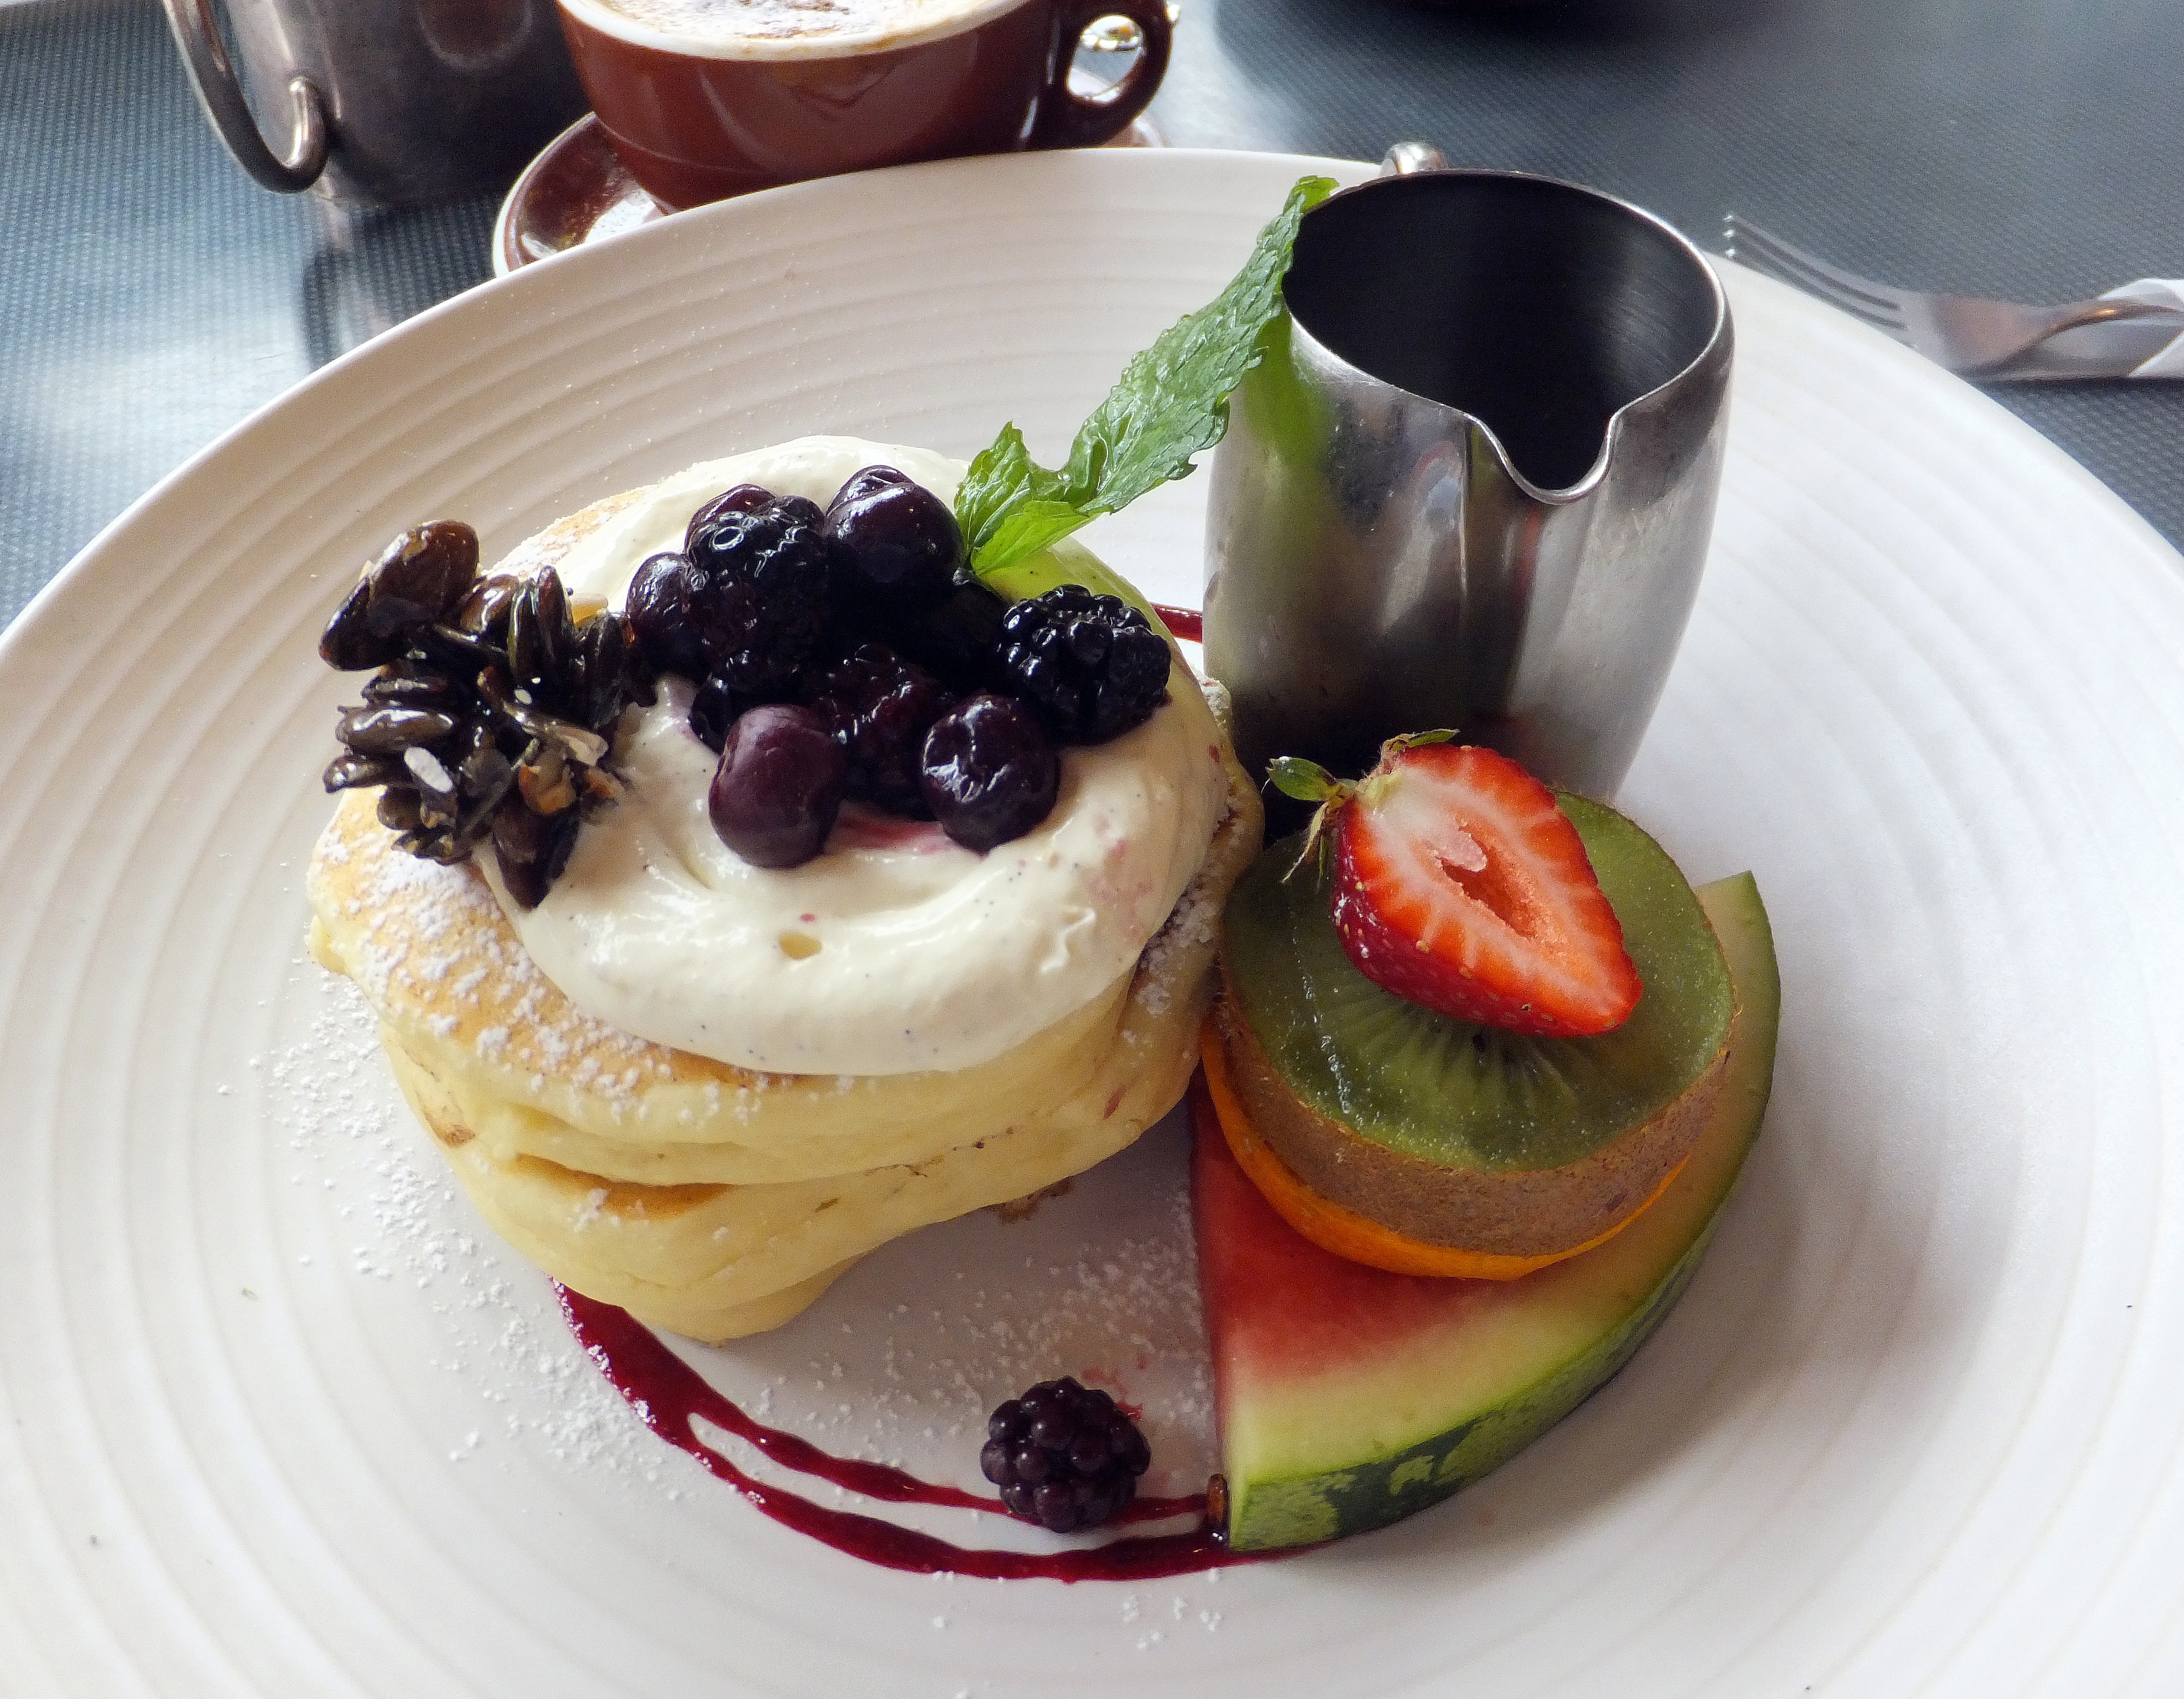
plant, fruit, berry, morning, pile, dish, meal, food, produce, stack, breakfast, dessert, cuisine, delicious, syrup, maple, pancake, brunch